Storm Filomena

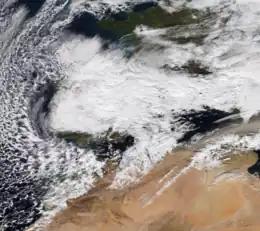
Satellite imagery of Storm Filomena over the Iberian Peninsula on 9 January

Storm Filomena was an extratropical cyclone in early January 2021 that was most notable for bringing unusually heavy snowfall to parts of Spain, with Madrid recording its heaviest snowfall in over a century , and with Portugal being hit less severely. The eighth named storm of the 2020–21 European windstorm season, Filomena formed over the Atlantic Ocean close to the Canary Islands on 7 January, subsequently taking a slow track north-eastwards towards the Iberian Peninsula and then eastwards across the Mediterranean Sea.